Climate of New York City

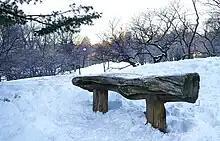
Snow at Central Park, winter 2011

New York City averages annually. Spring is the wettest season and February is the driest month. Every single month in the city's recorded history has reported some rainfall, showing the variability of the climate. On occasion, tropical systems can drop heavy rainfall. The record for days without rain, is 36 consecutive days, between October 10 and November 13, 1924. The most rainfall in 24 hours was on September 23, 1882.